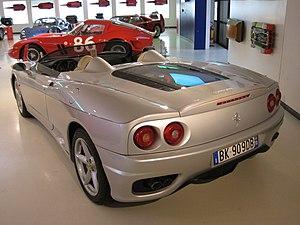
Automobiles in the Galleria Ferrari - Ferrari 360 Barchetta - Modele unique